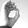
ASL letter: O